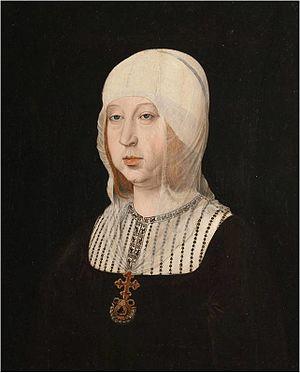
Un peintre de cour est un artiste qui peint pour les membres des familles royales ou des familles de la noblesse, parfois avec un salaire fixe et à une condition d'exclusivité où l'artiste ne doit pas entreprendre d'autres activités. Surtout à la fin du Moyen Âge, ils sont souvent titulaires de la charge de gentilhomme de la Chambre. Outre leur rémunération, ils reçoivent habituellement un titre officiel et souvent une pension à vie, même si les arrangements sont très variables. Pour l'artiste, une nomination à la cour a l'avantage de le libérer des restrictions des guildes de peintre locales, bien qu'au Moyen Âge et à la Renaissance, ils soient aussi souvent amenés à faire des travaux décoratifs dans les palais et à créer des œuvres temporaires pour des divertissements et des expositions de cour. Certains artistes, comme Jan van Eyck ou Diego Velázquez, sont utilisés dans d'autres capacités à la cour en tant que diplomates, fonctionnaires ou administrateurs
Juan de Flandes, ou Jean de Flandres, est le surnom d'un peintre de la fin du XVᵉ et du début du XVIᵉ siècle appartenant au courant de l'art hispano-flamand.